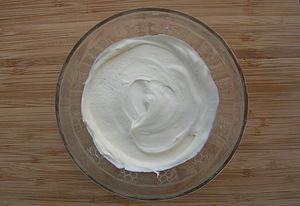
La crème ‪fraîche‬ d'Isigny est un produit AOC français.
Isigny-sur-Mer est une commune française, située dans le département du Calvados en région Normandie, peuplée de 3 639 habitants.